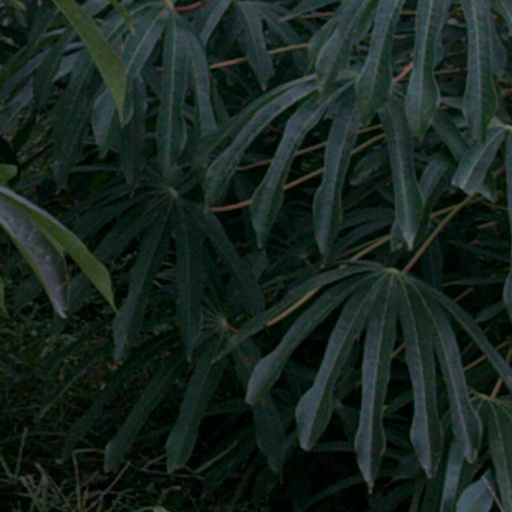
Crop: cassava